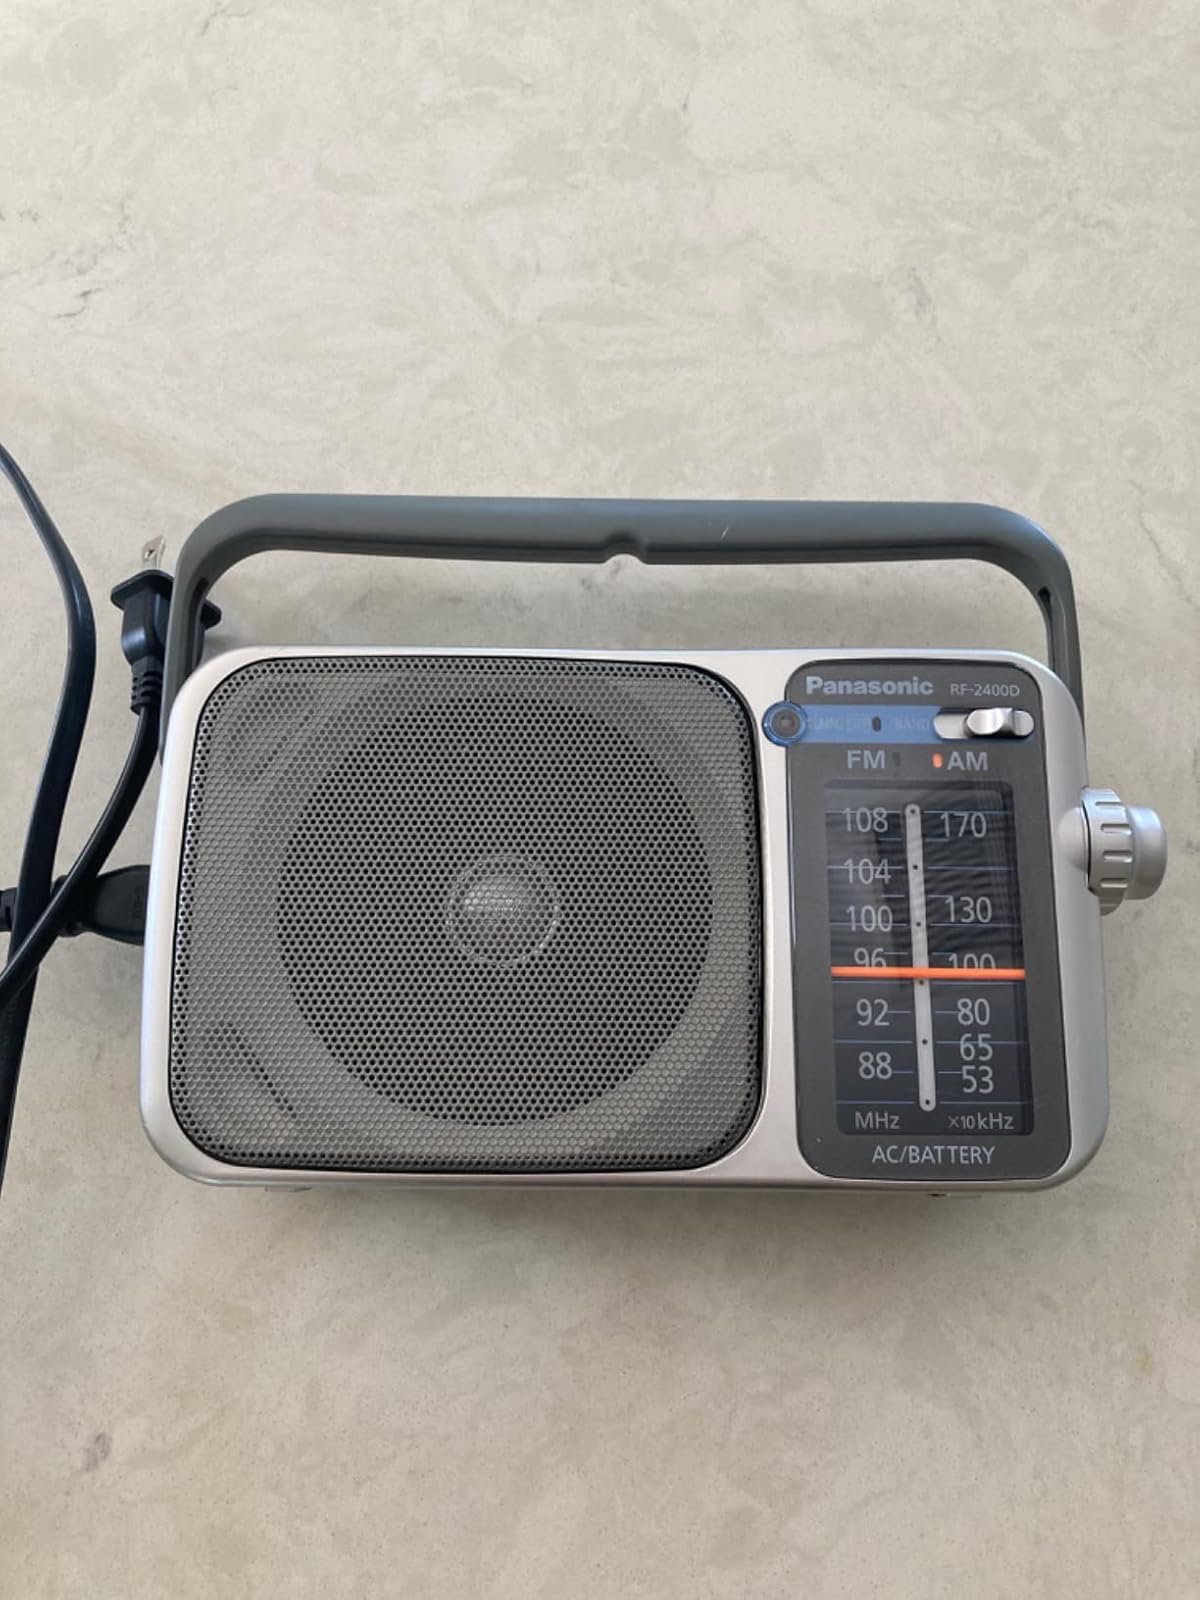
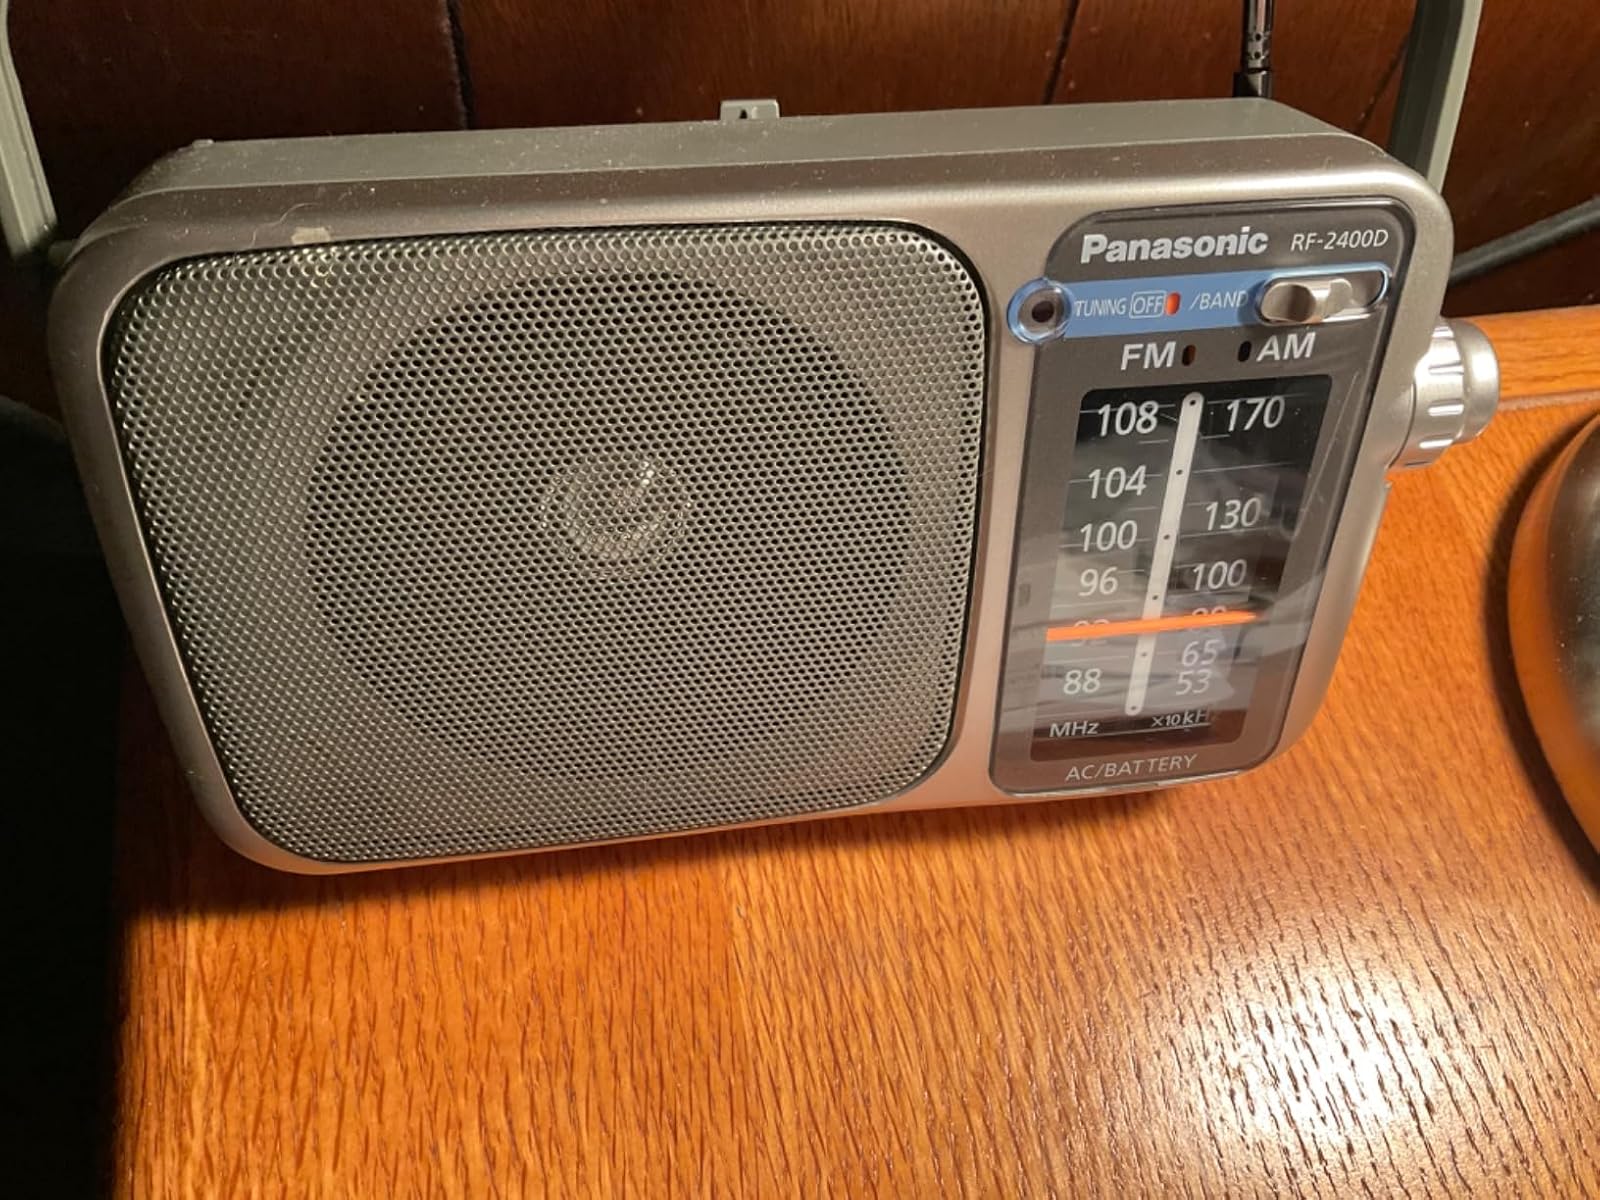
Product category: radio
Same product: yes